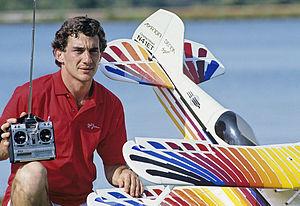
Ayrton Senna da Silva, généralement appelé simplement Ayrton Senna, est un pilote automobile brésilien, né le 21 mars 1960 à São Paulo et mort le 1ᵉʳ mai 1994 à Bologne, à la suite d'un accident lors du Grand Prix de Saint-Marin. Idole au Brésil où son statut a dépassé celui de champion sportif, il est considéré comme l'un des plus grands pilotes de l'histoire de la Formule 1 dont il remporte le titre de champion du monde à trois reprises, en 1988, 1990 et 1991, gagnant 41 Grands Prix et réalisant 65 pole positions durant les onze saisons qu'il a disputées.